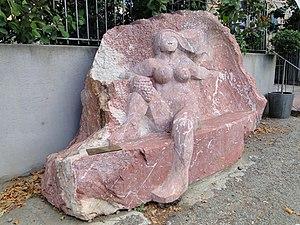
sculpture monumentale en marbre incarnat de Caunes-Minervois
Le coteaux-de-peyriac est un vin français IGP du vignoble du Languedoc-Roussillon. Il est produit en blanc, rosé ou rouge, sur une partie du Minervois, dans l’Aude et l'Hérault. Jusqu'en 2009, il avait la dénomination vin de pays des coteaux de Peyriac.